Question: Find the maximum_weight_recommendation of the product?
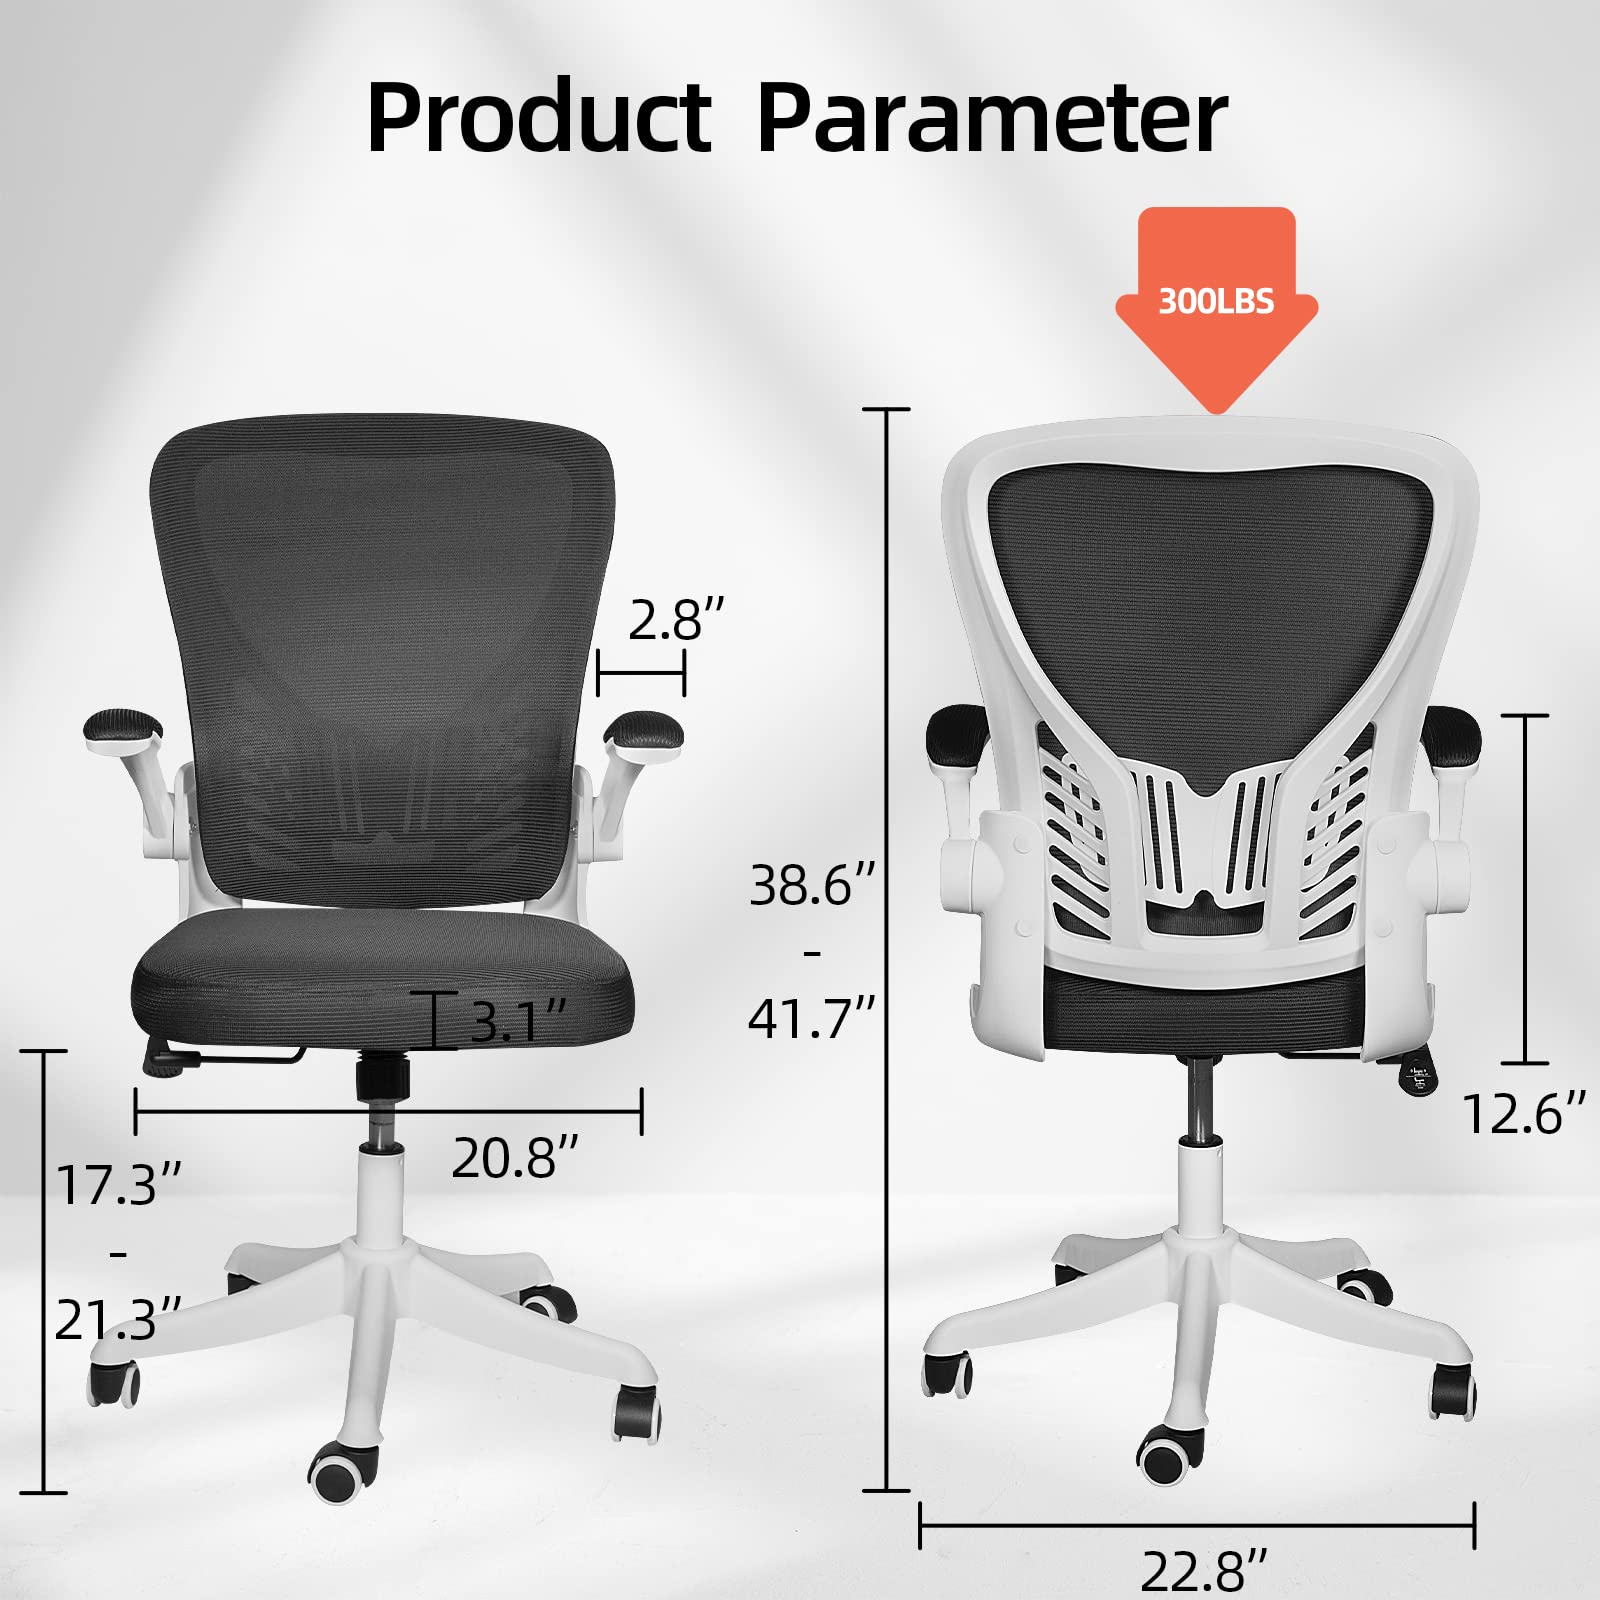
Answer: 300 pound